Amsinck family

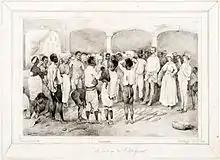
The Meerzorg plantation in Suriname owned by Paul Amsinck's descendants in 1843

The Dutch branch of the family were plantation owners in the Dutch colony of Suriname; the family built the Meerzorg plantation—one of the earliest and largest coffee plantations—in the late 17th century and owned it until the mid 19th century. Cornelius Amsinck settled in India around 1650.